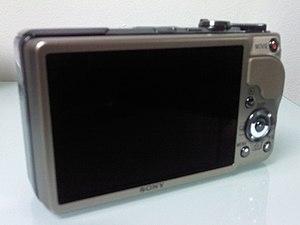
Le Cyber-shot DSC-HX9V est un appareil photographique numérique de type compact gros-zoom fabriqué par Sony et sorti en avril 2011.